Northern Calloway

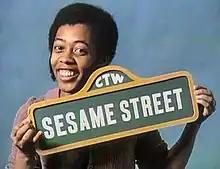
Calloway as David on "Sesame Street"

Northern James Calloway (September 10, 1948 – January 9, 1990) was an American actor and singer, best known for playing David on "Sesame Street" from 1971 to 1989. He was institutionalized in a psychiatric hospital and died less than eight months after his last appearance on the show.